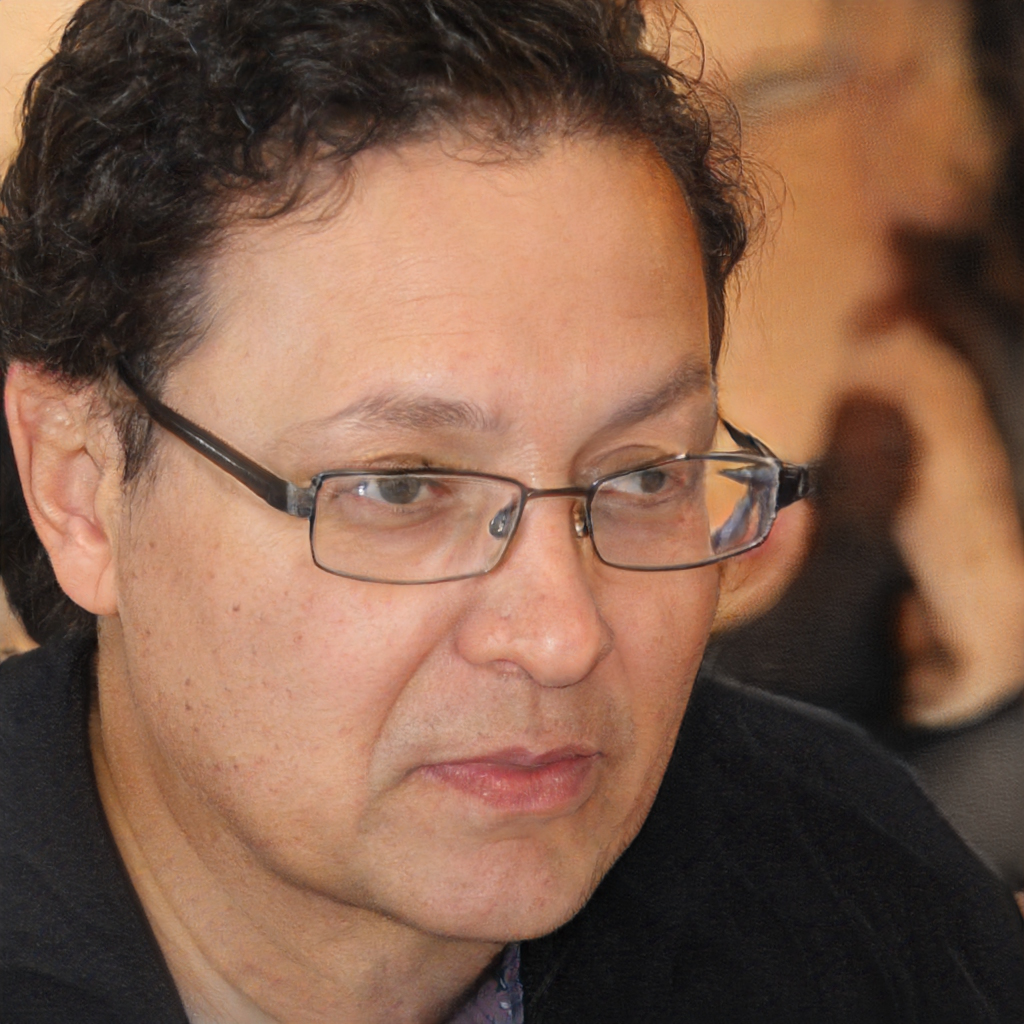
Gender: Male